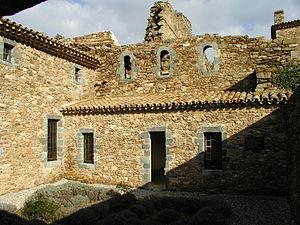
La chartreuse de la Verne est un ancien établissement de chartreux, fondé en 1170, situé sur la commune de Collobrières, au cœur du massif des Maures, à la limite des diocèses de Fréjus et Toulon dans le département du Var, en région Provence-Alpes-Côte d'Azur.